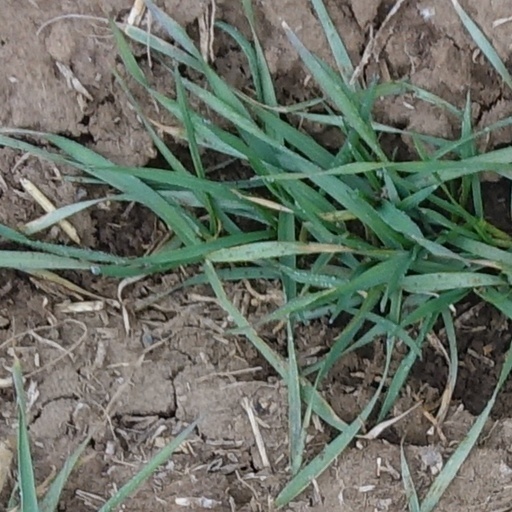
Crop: wheat